La Plaine, Geneva

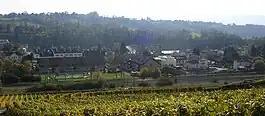
An image of La Plaine, Geneva

La Plaine is a village in Switzerland forming part of the commune of Dardagny in the canton of Geneva. On the right bank of the Rhône, it is the site of a perfume factory belonging to the Firmenich group.